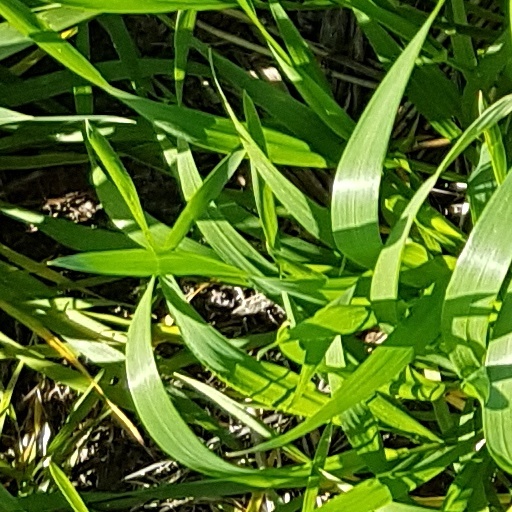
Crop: wheat